Iraqi Ground Forces

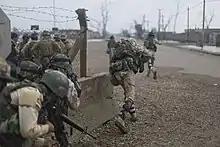
Iraqi soldiers assigned to 71st Iraqi Army Brigade move closer to an objective, seeking a new location for cover during a simulated exercise under fire at Camp Taji, Iraq, Nov. 18, 2015

On August 14, 2004, the NATO Training Mission - Iraq was established to assist the Iraqi military, including the army. On September 20 the provisional Fallujah Brigade dissolved after being sent in to secure the city. The Fallujah Brigade experiment of using former insurgents to secure a city was not repeated.